RMS Strathmore

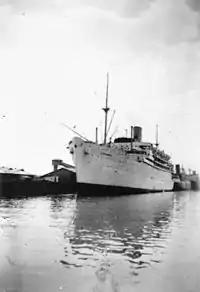

On her maiden voyage to Bombay in October and November 1935, "Strathmore" gained the Blue Riband for the route from the Mediterranean to India. In April 1936 she took the new Viceroy of India, the Marquess of Linlithgow, to Bombay with his wife, daughters, and personal staff, and brought home his predecessor, the Marquess of Willingdon. Later in 1936 she took a British-American climbing expedition, including Bill Tilman, Noel Odell, and Charles Snead Houston, to India for the successful first ascent of Nanda Devi. In 1938 the ship brought the Australian cricket team, including Don Bradman, to England for the 1938 Ashes series. Other notable passengers in the ship's early years included the writer W. Somerset Maugham.